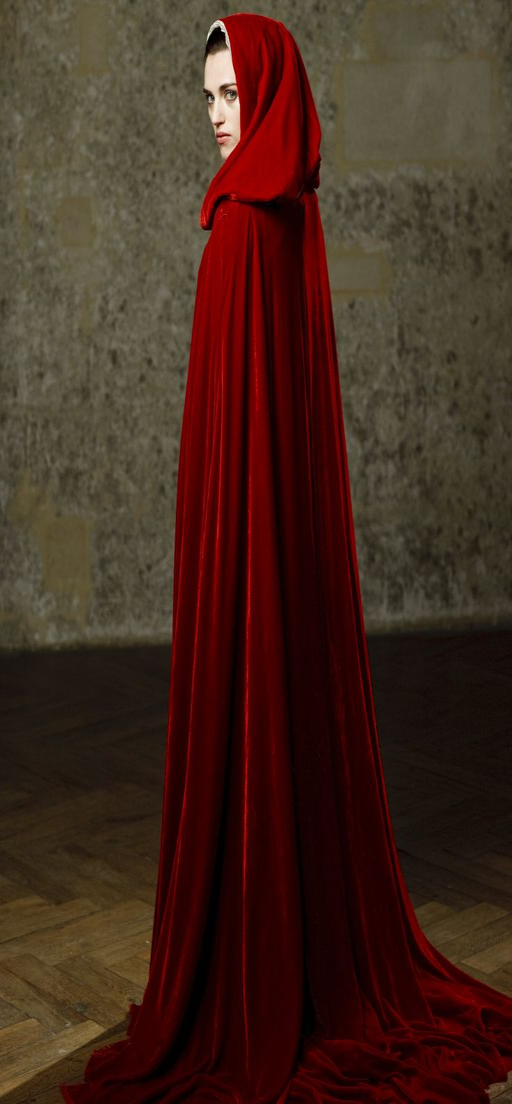
person - i loved her cloak , but it in a commentary , person said that she tripped over it and fell down the stairs in the castle while filming .